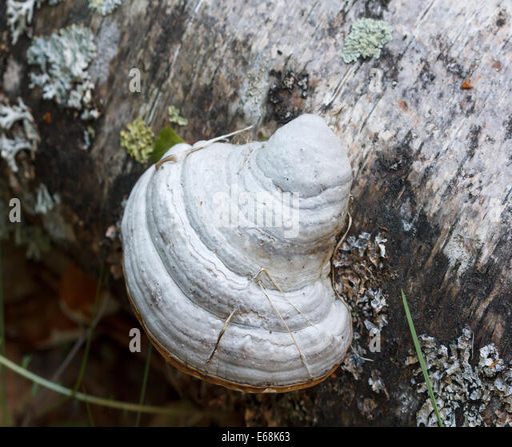
white mushroom growing on a birch tree